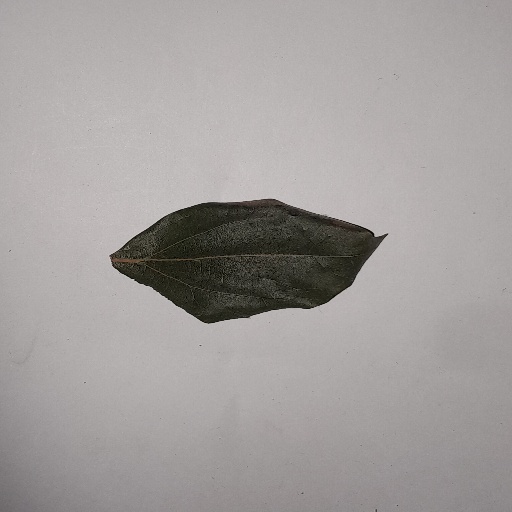
Species: Camphor
Leaf condition: Bacterial Spot